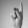
ASL letter: K